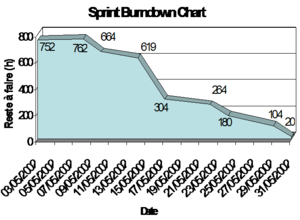
Un burndown chart ou BDC est une représentation graphique de l'évolution de quantité de travail restante par rapport au temps sur une période de temps donnée. Le travail restant se situe en général sur l'axe vertical, alors que le temps est sur l'axe horizontal. Une interprétation simple permet d'avoir une prévision de l'état d'avancement à la fin de la période d'activité. Ce type de représentation est souvent utilisée pour suivre une activité gérée en bloc de temps, puisque la quantité de travail à réaliser ainsi que la date de fin sont connues dès le début de la période couverte par le graphique.